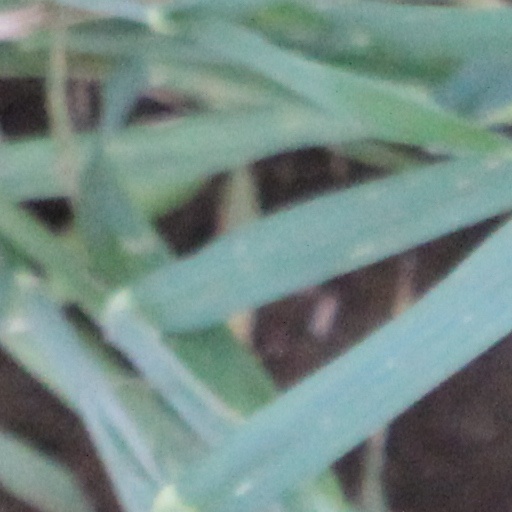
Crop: wheat